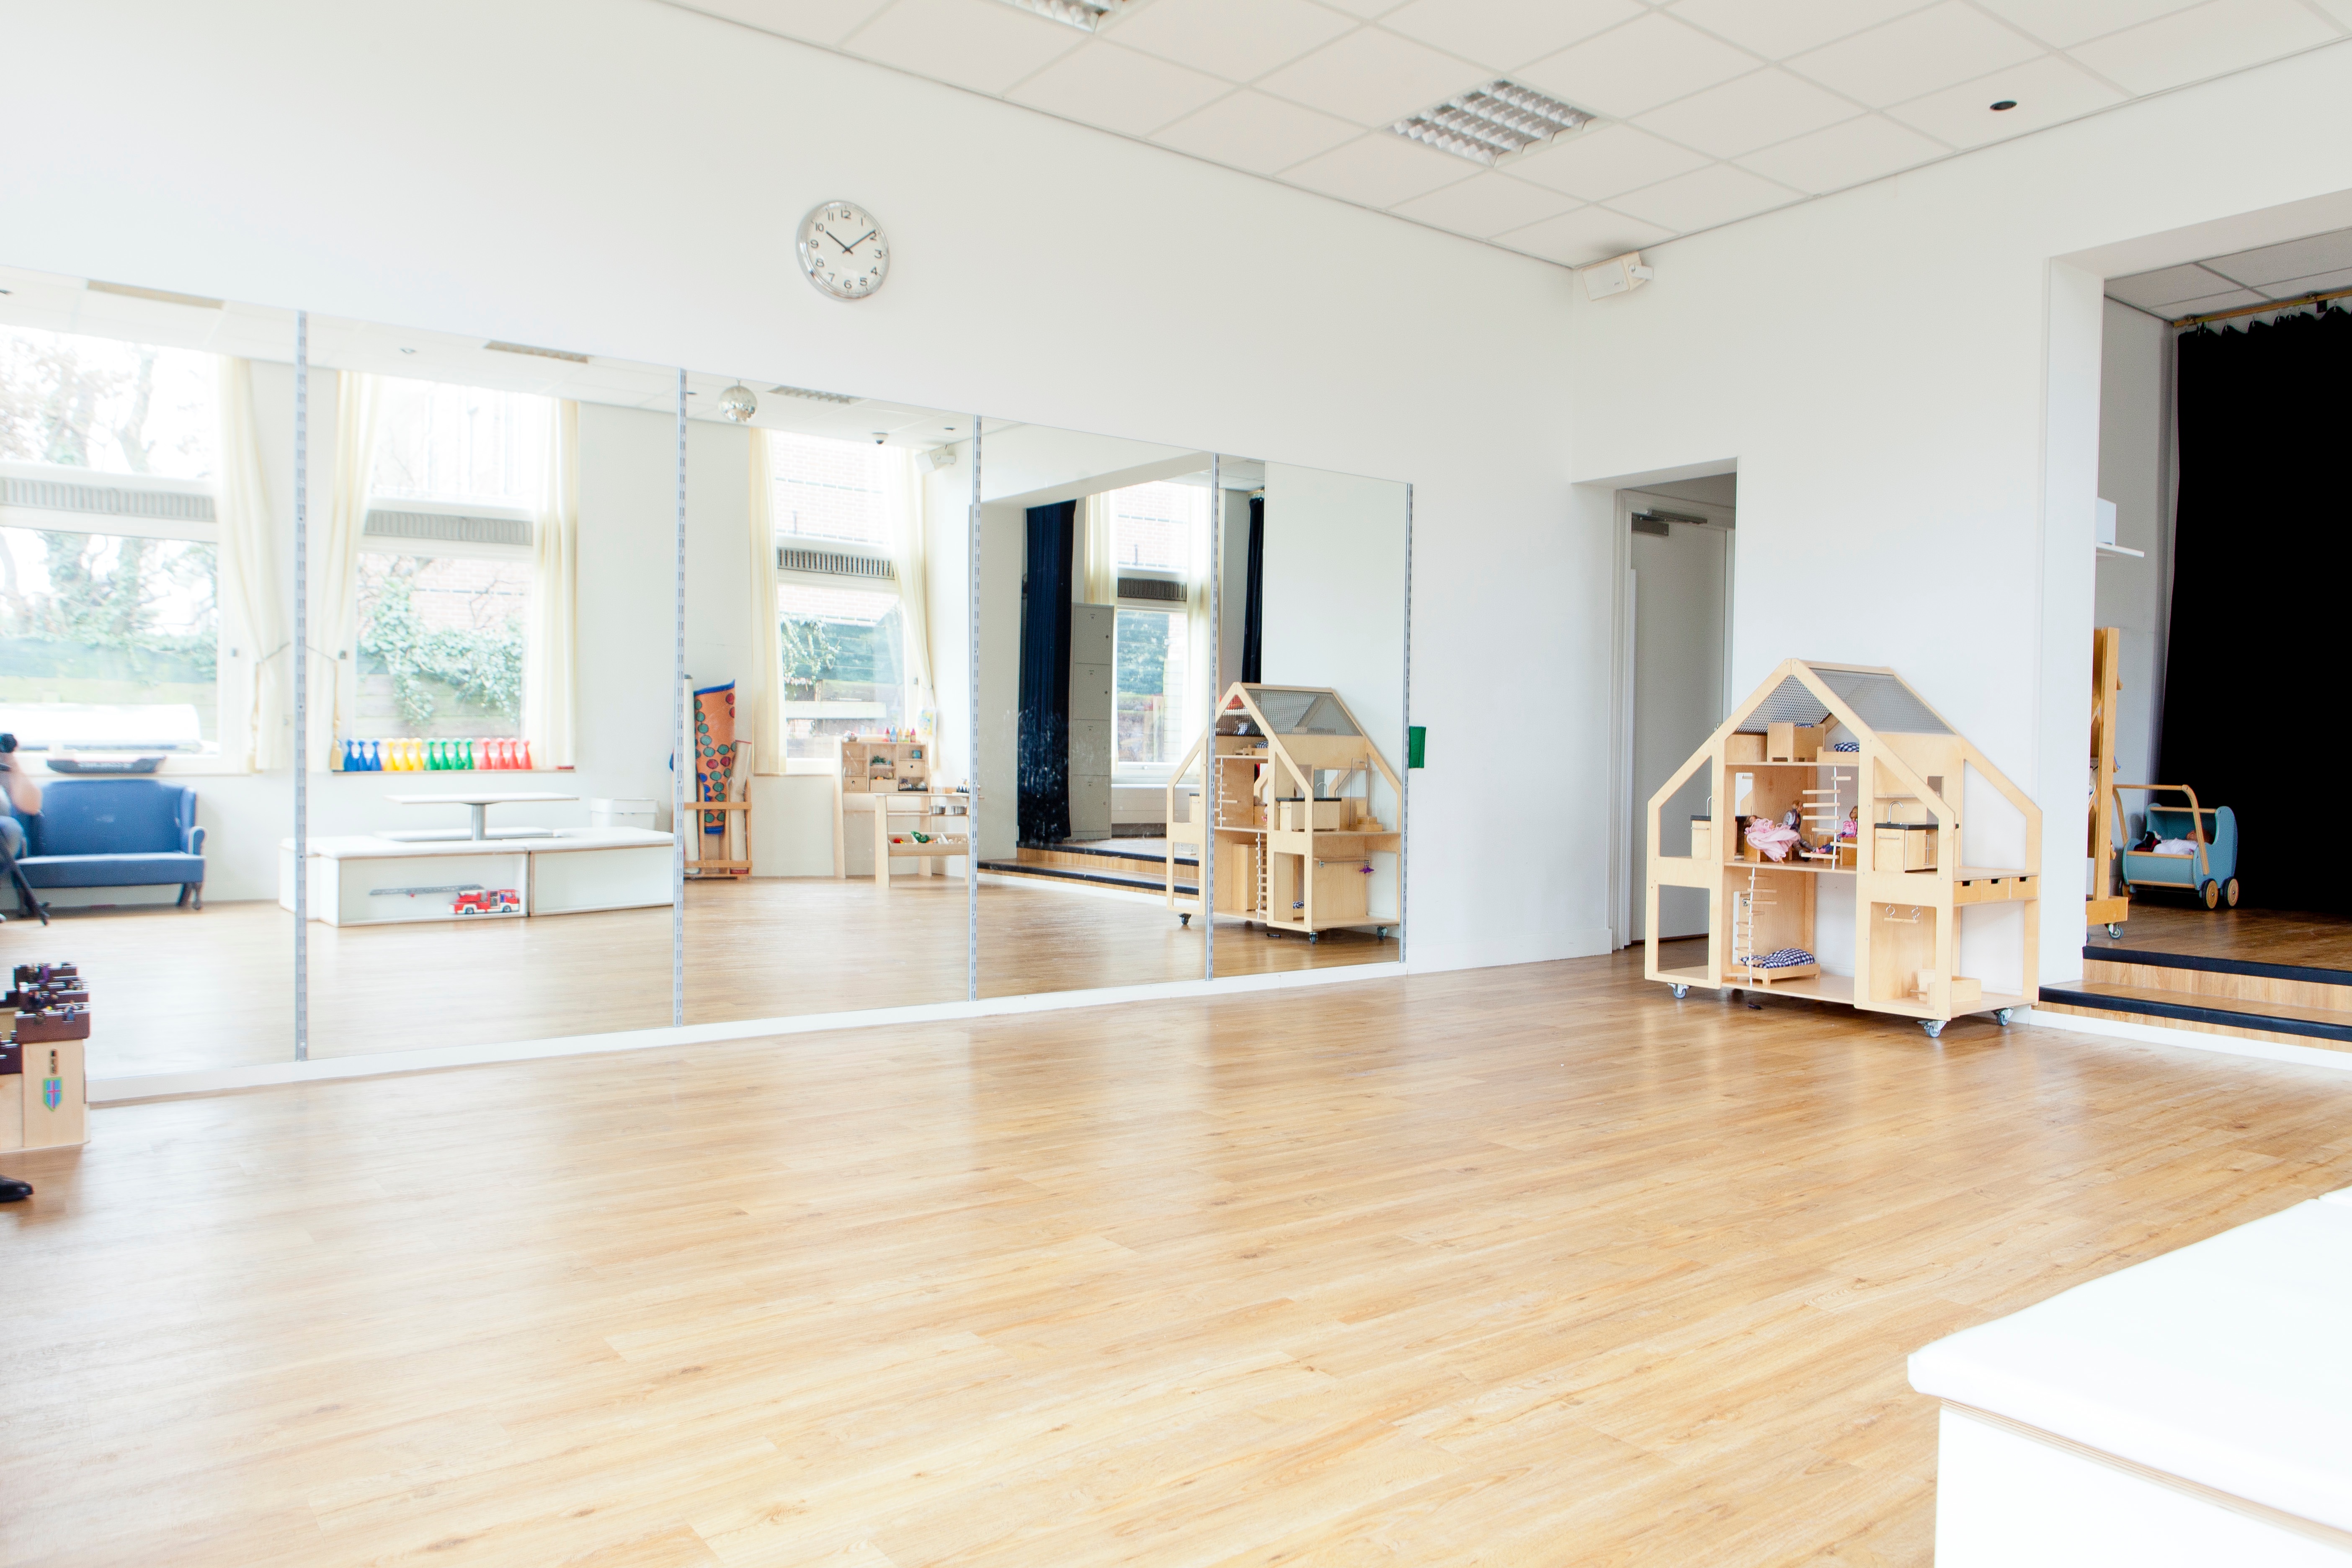
wood, floor, home, loft, property, living room, room, apartment, interior design, design, hardwood, estate, real estate, flooring, wood flooring, laminate flooring